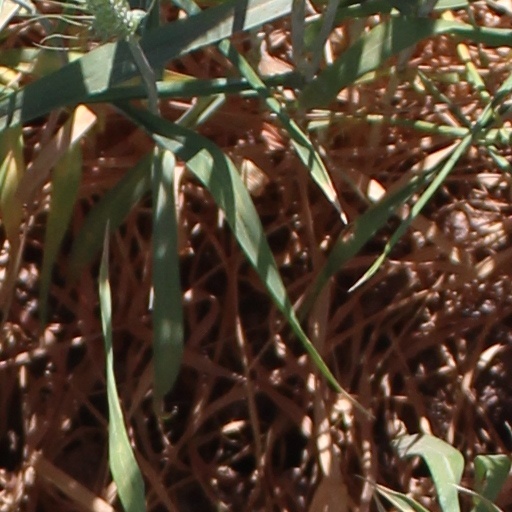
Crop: wheat